Bodrum Mosque

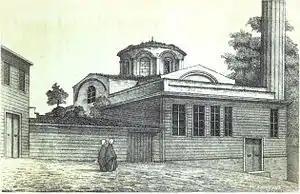
The mosque in 1877

Some years before 922, possibly during the wars against Simeon I's Bulgaria, the "droungarios" Romanos Lekapenos bought a house in the ninth region of Constantinople, not far from the Sea of Marmara, in the place called "Myrelaion" ("the place of myrrh" in Greek). After his accession to the throne this building became the nucleus of a new imperial palace, intended to challenge the neighbouring Great Palace of Constantinople, and the family shrine of the Lekapenos family.